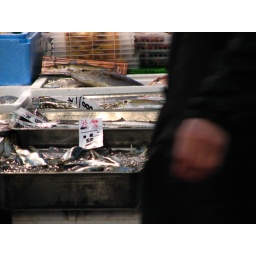
Tsukiji is the largest fish market in the world